Gerard Bolland

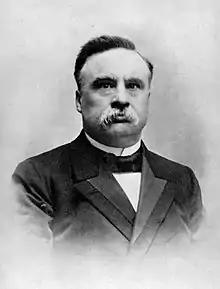
Bolland

Gerardus Johannes Petrus Josephus Bolland (9 June 1854, Groningen – 11 February 1922, Leiden), also known as G.J.P.J. Bolland, was a Dutch autodidact, linguist, philosopher, biblical scholar, and lecturer. An excellent orator, he gave extremely well attended public lectures in Amsterdam, Rotterdam, The Hague, Utrecht, Delft, Groningen, Nijmegen and Belgium.